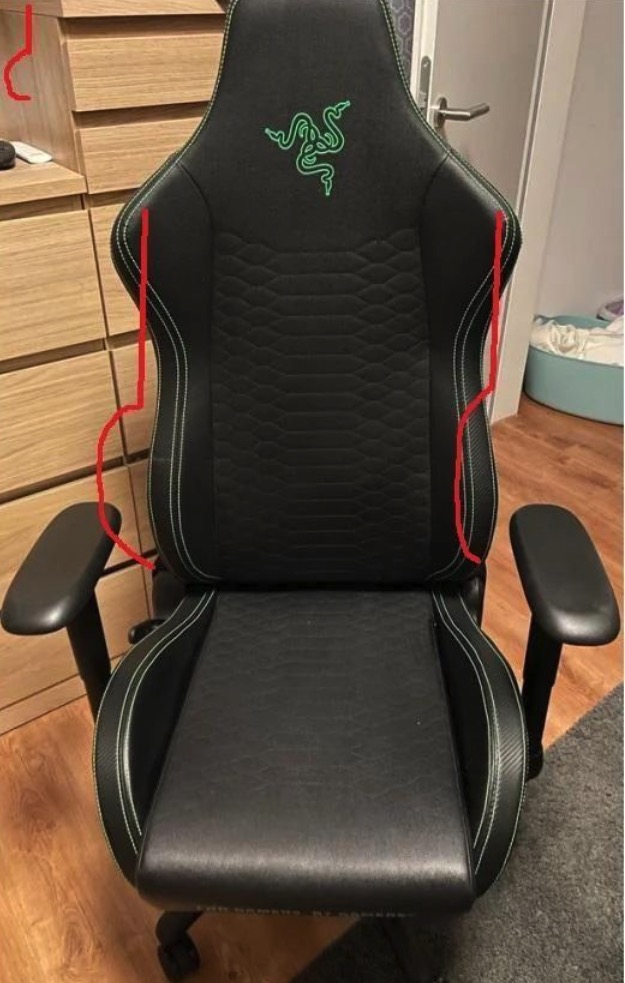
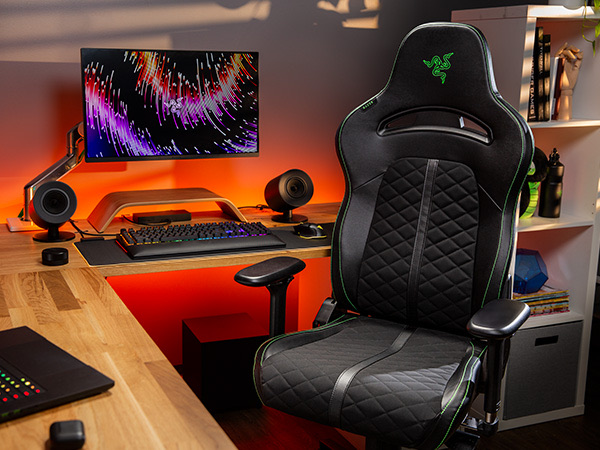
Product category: items_chair
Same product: no